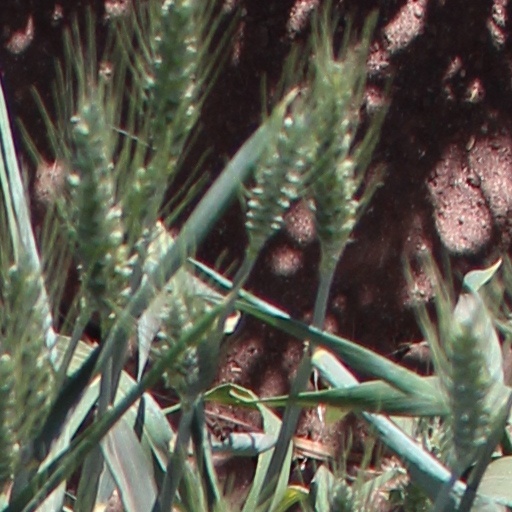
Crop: wheat